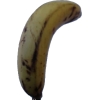
Label: banana